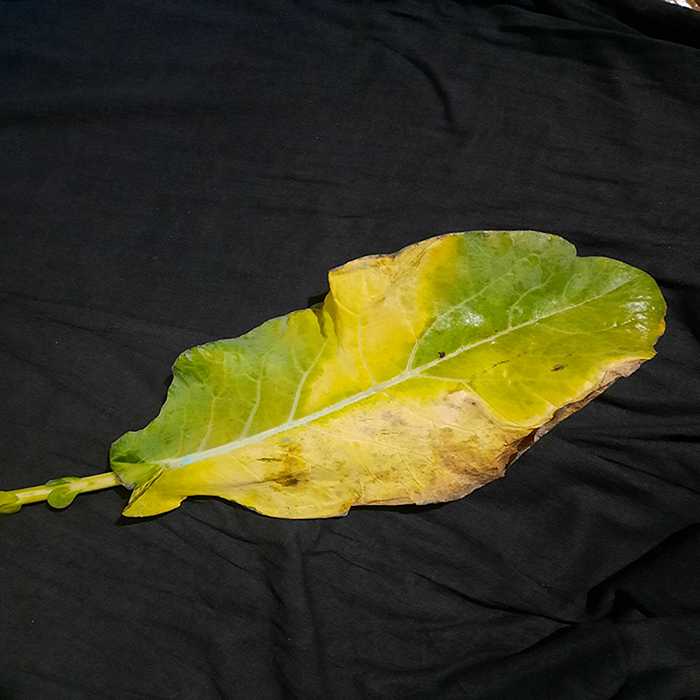
Plant: Cauliflower
Label: Black Rot